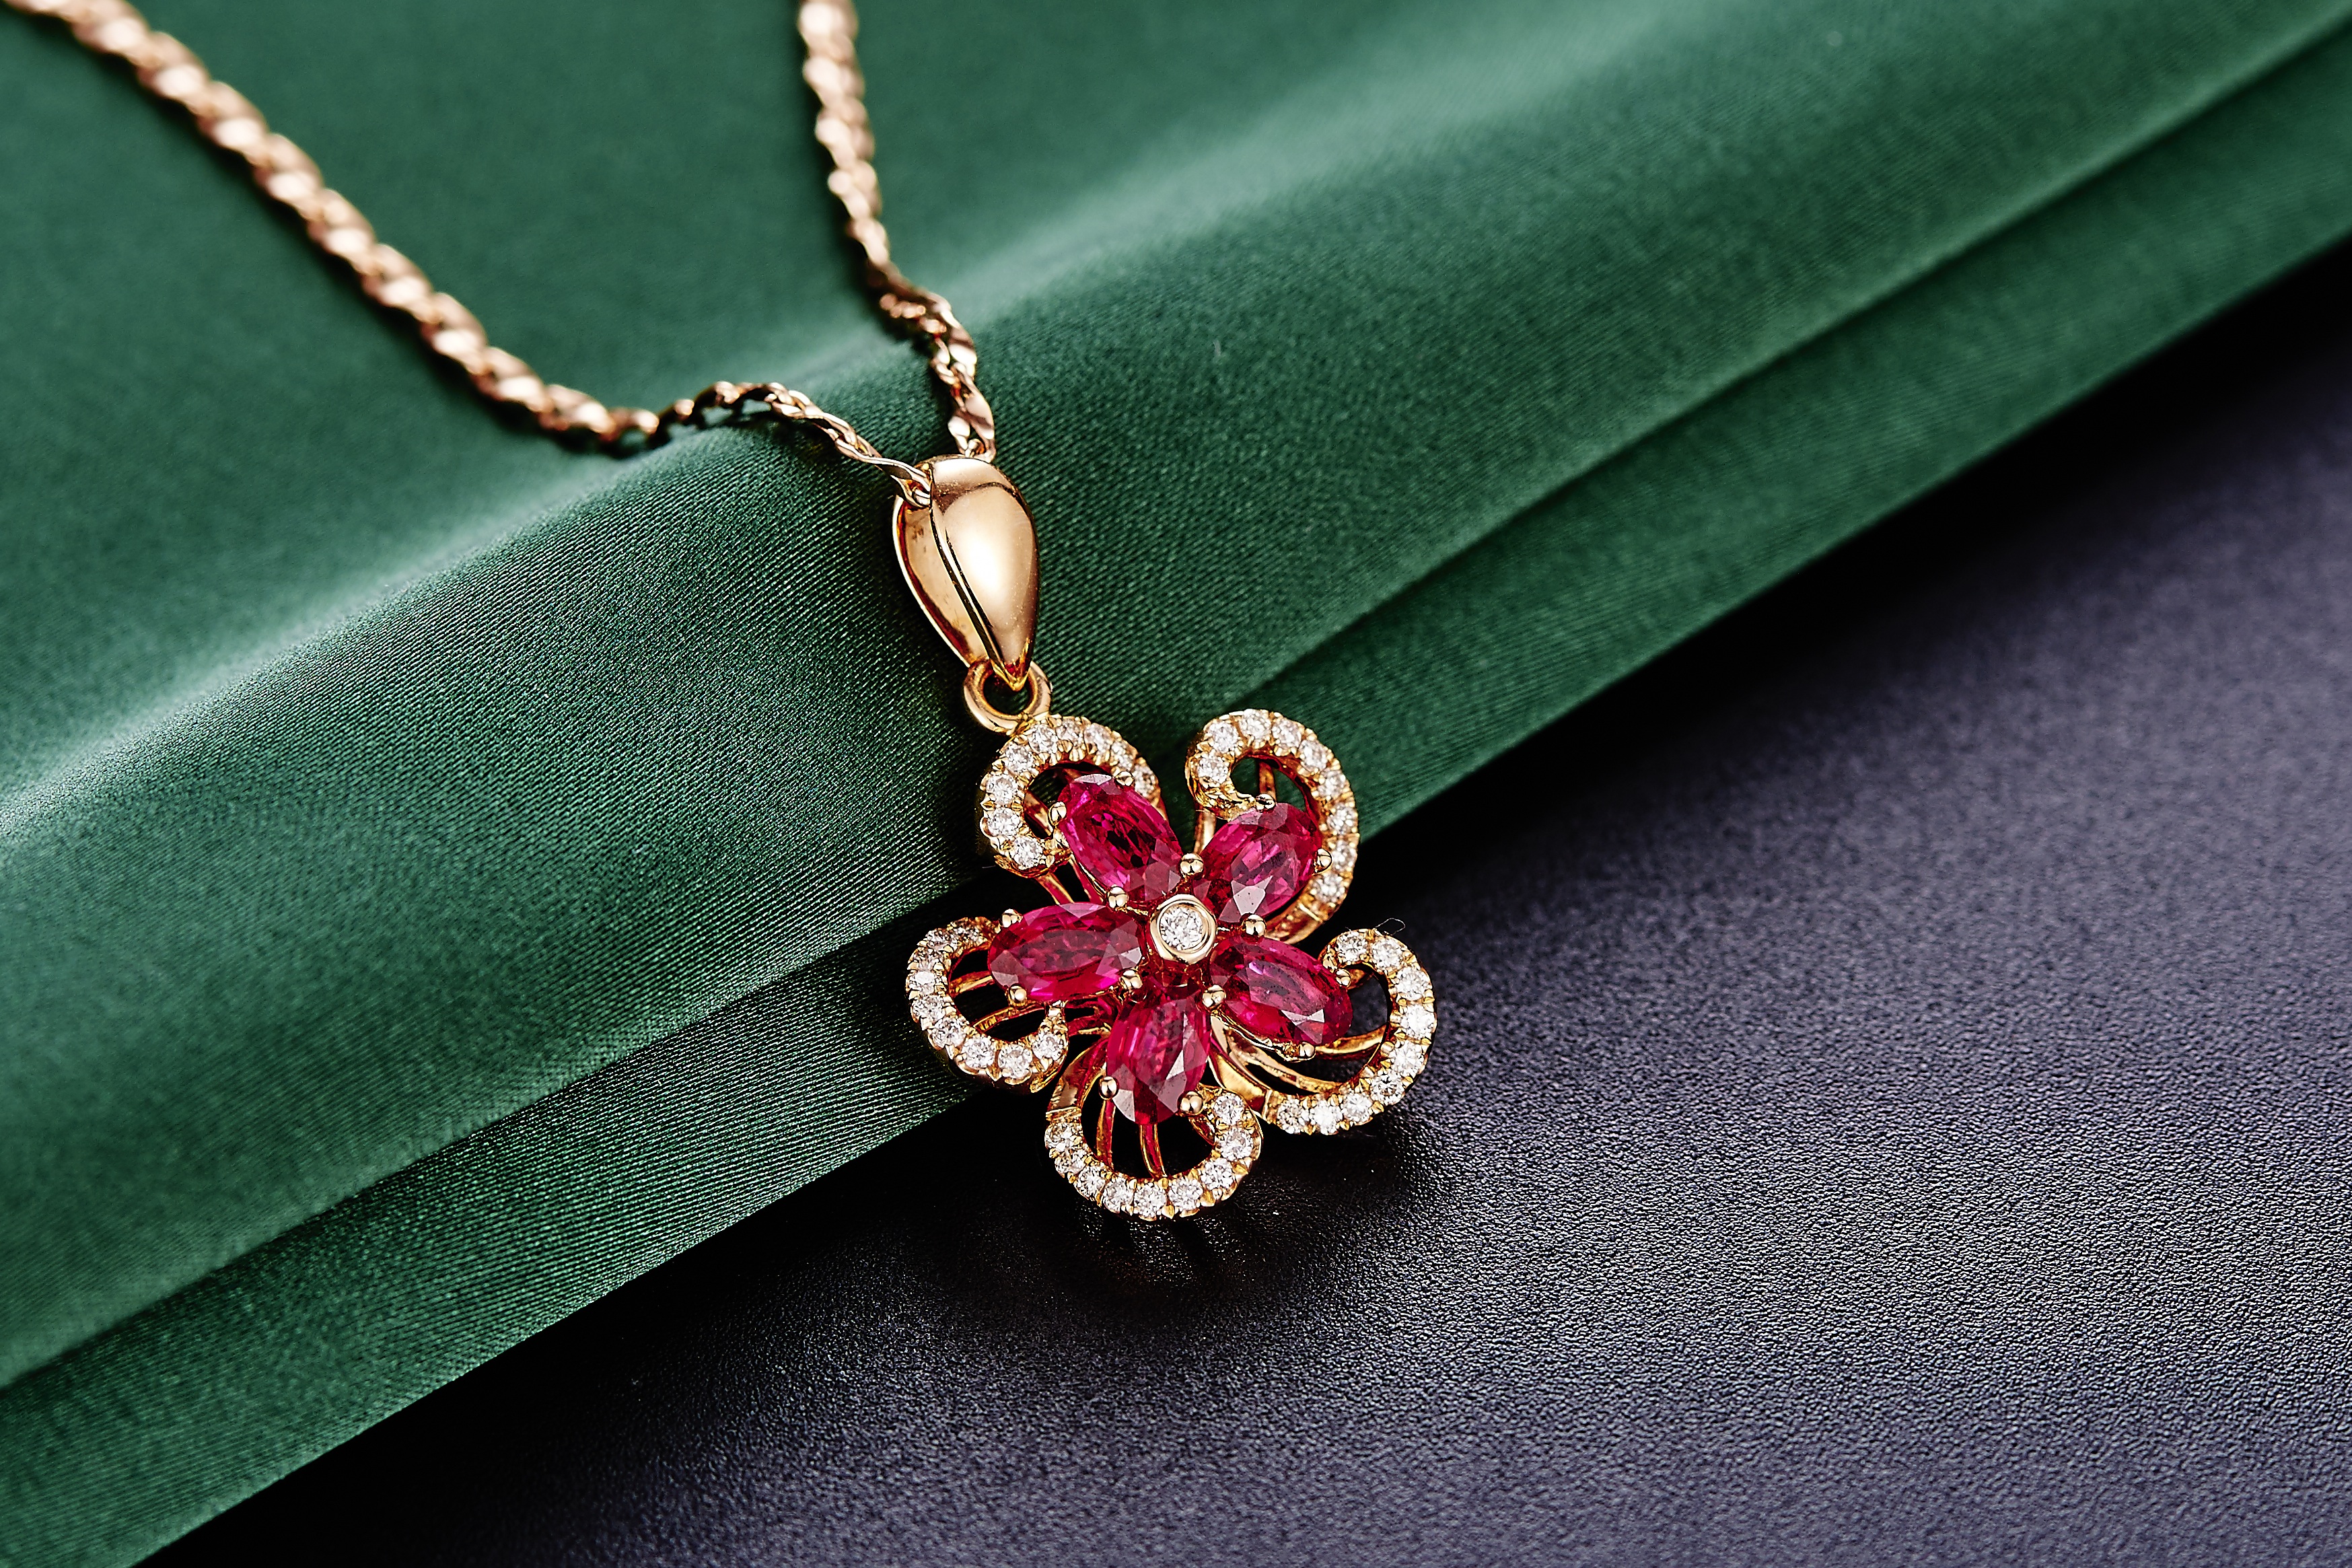
chain, jewelry, necklace, jewellery, ruby, gemstone, pendant, fashion accessory